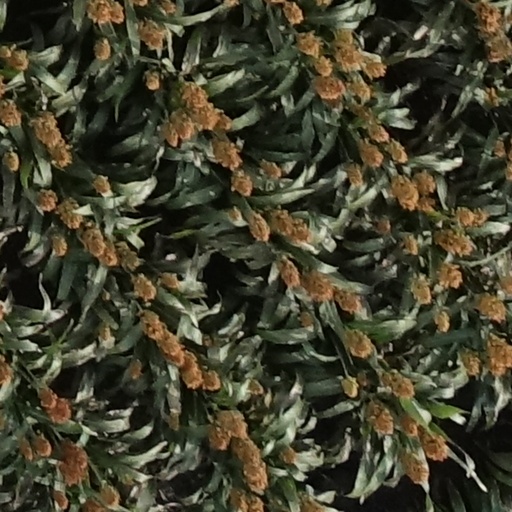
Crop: sorghum